Oak Grove School, Mussoorie

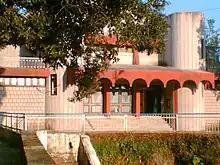
Auditorium

The school was started by the British Raj on 1 June 1888. The students predominantly consist of the children of Indian Railways employees; 25% of seats are reserved for outsiders. At present there are more than 610 students. The school consists of three semi-independent parts — Oak Grove Sr. Boys' School (commenced 1888), Oak Grove Sr. Girls' School (1890s) and Oak Grove Junior School (1912). The buildings were designed by the chief engineer of EIR Mr. Richard Roskell Bayne and are built in Gothic style of architecture. LBSNAA ( Lal Bahadur Shashtri National Academy of Administration) conducted its sports day several times in the valley of Oak Grove School.